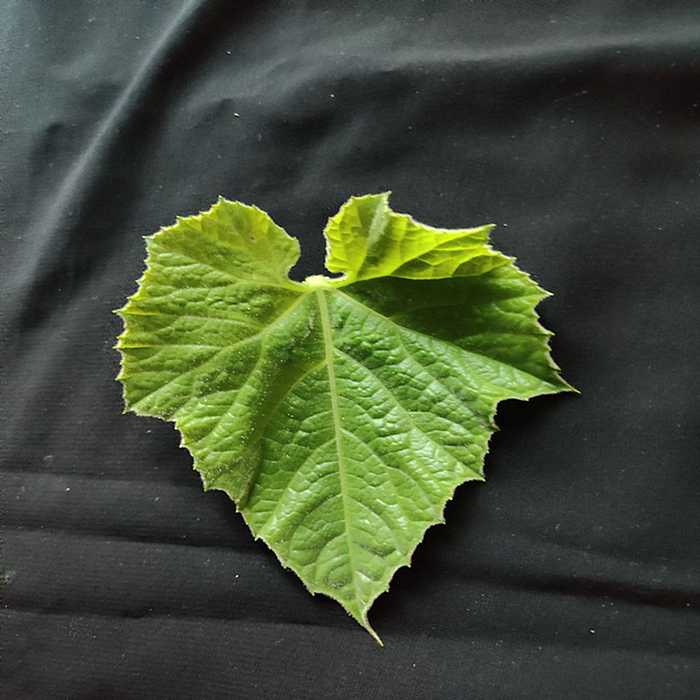
Plant: Bottle gourd
Label: Fresh leaf